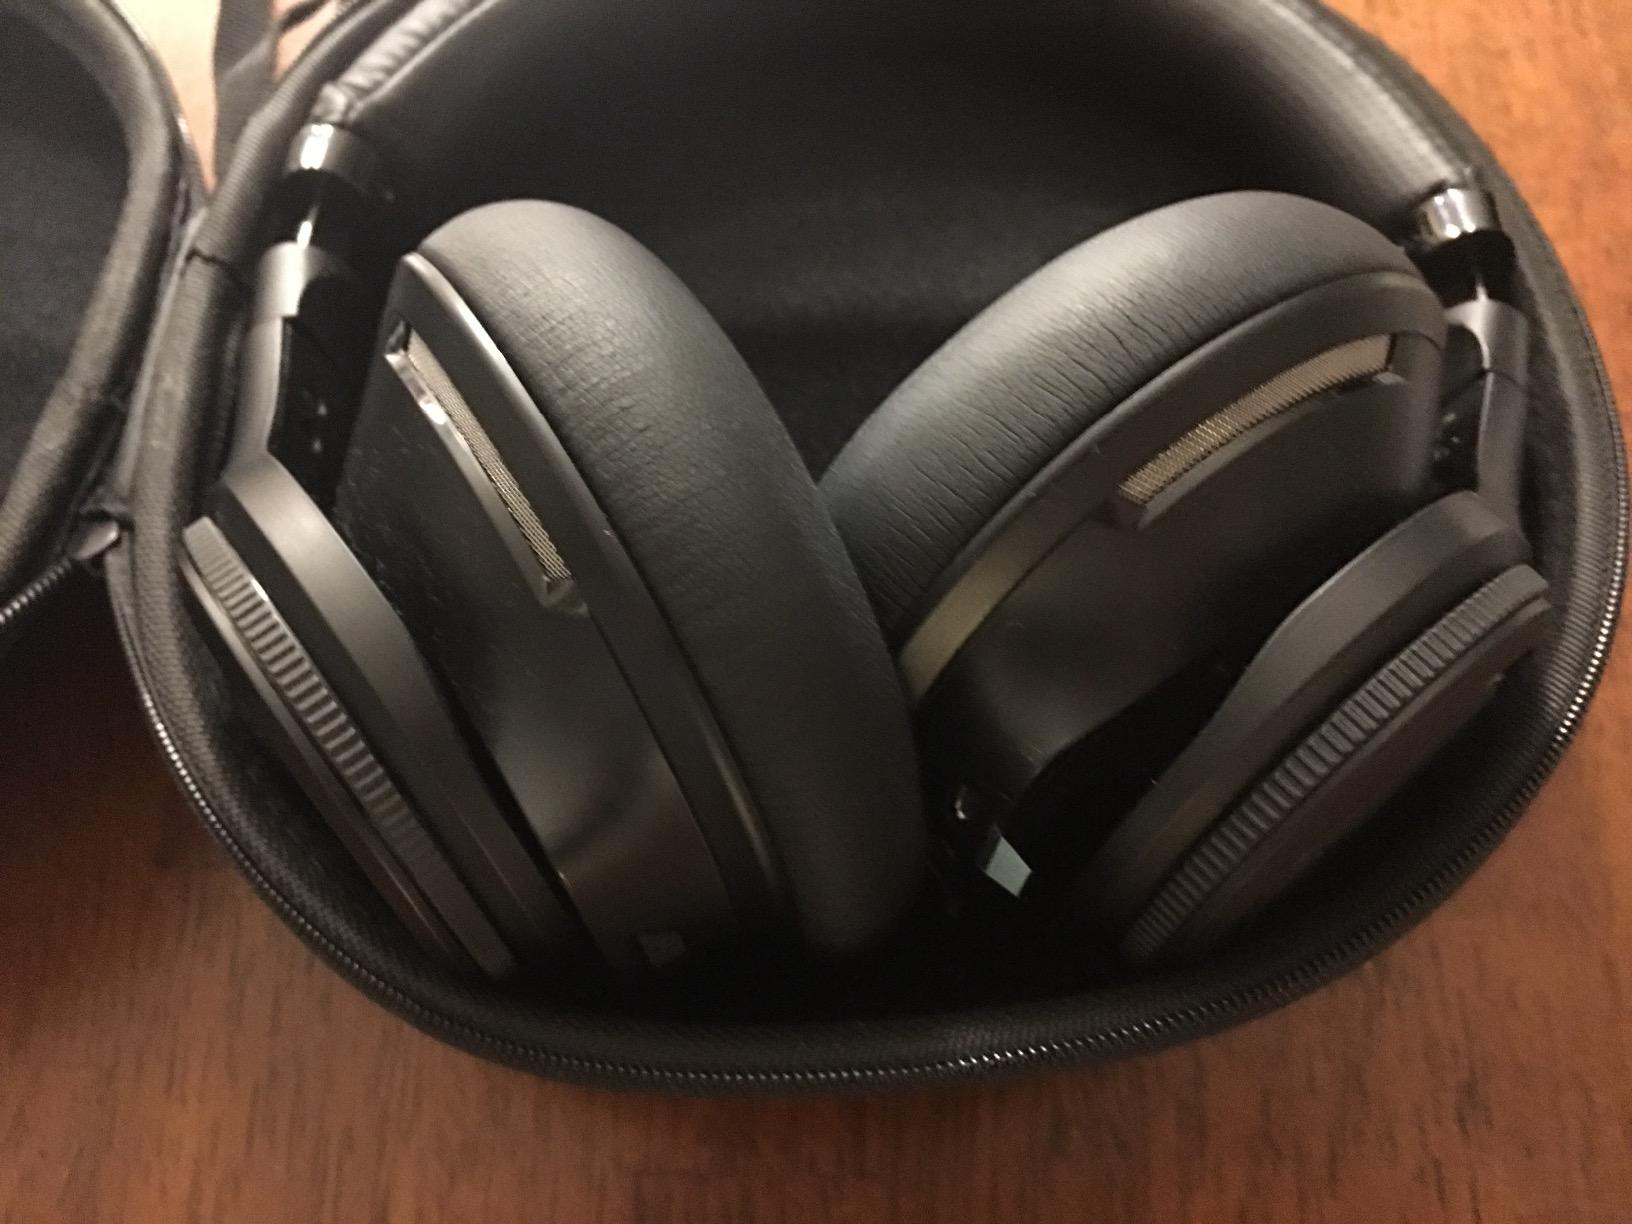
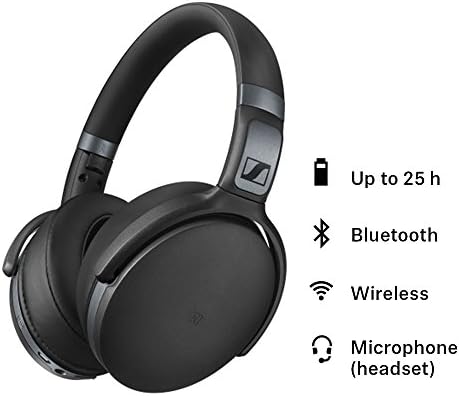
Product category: headphones
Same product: no